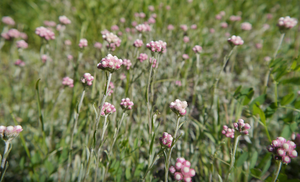
Le Pied de chat rosé, également nommé d'après la traduction littérale de son nom scientifique Antennaire rosée, est une plante herbacée du genre Antennaria et de la famille des Asteraceae. Cette vivace à multiplication végétative est propre aux pelouses rases du néarctique.